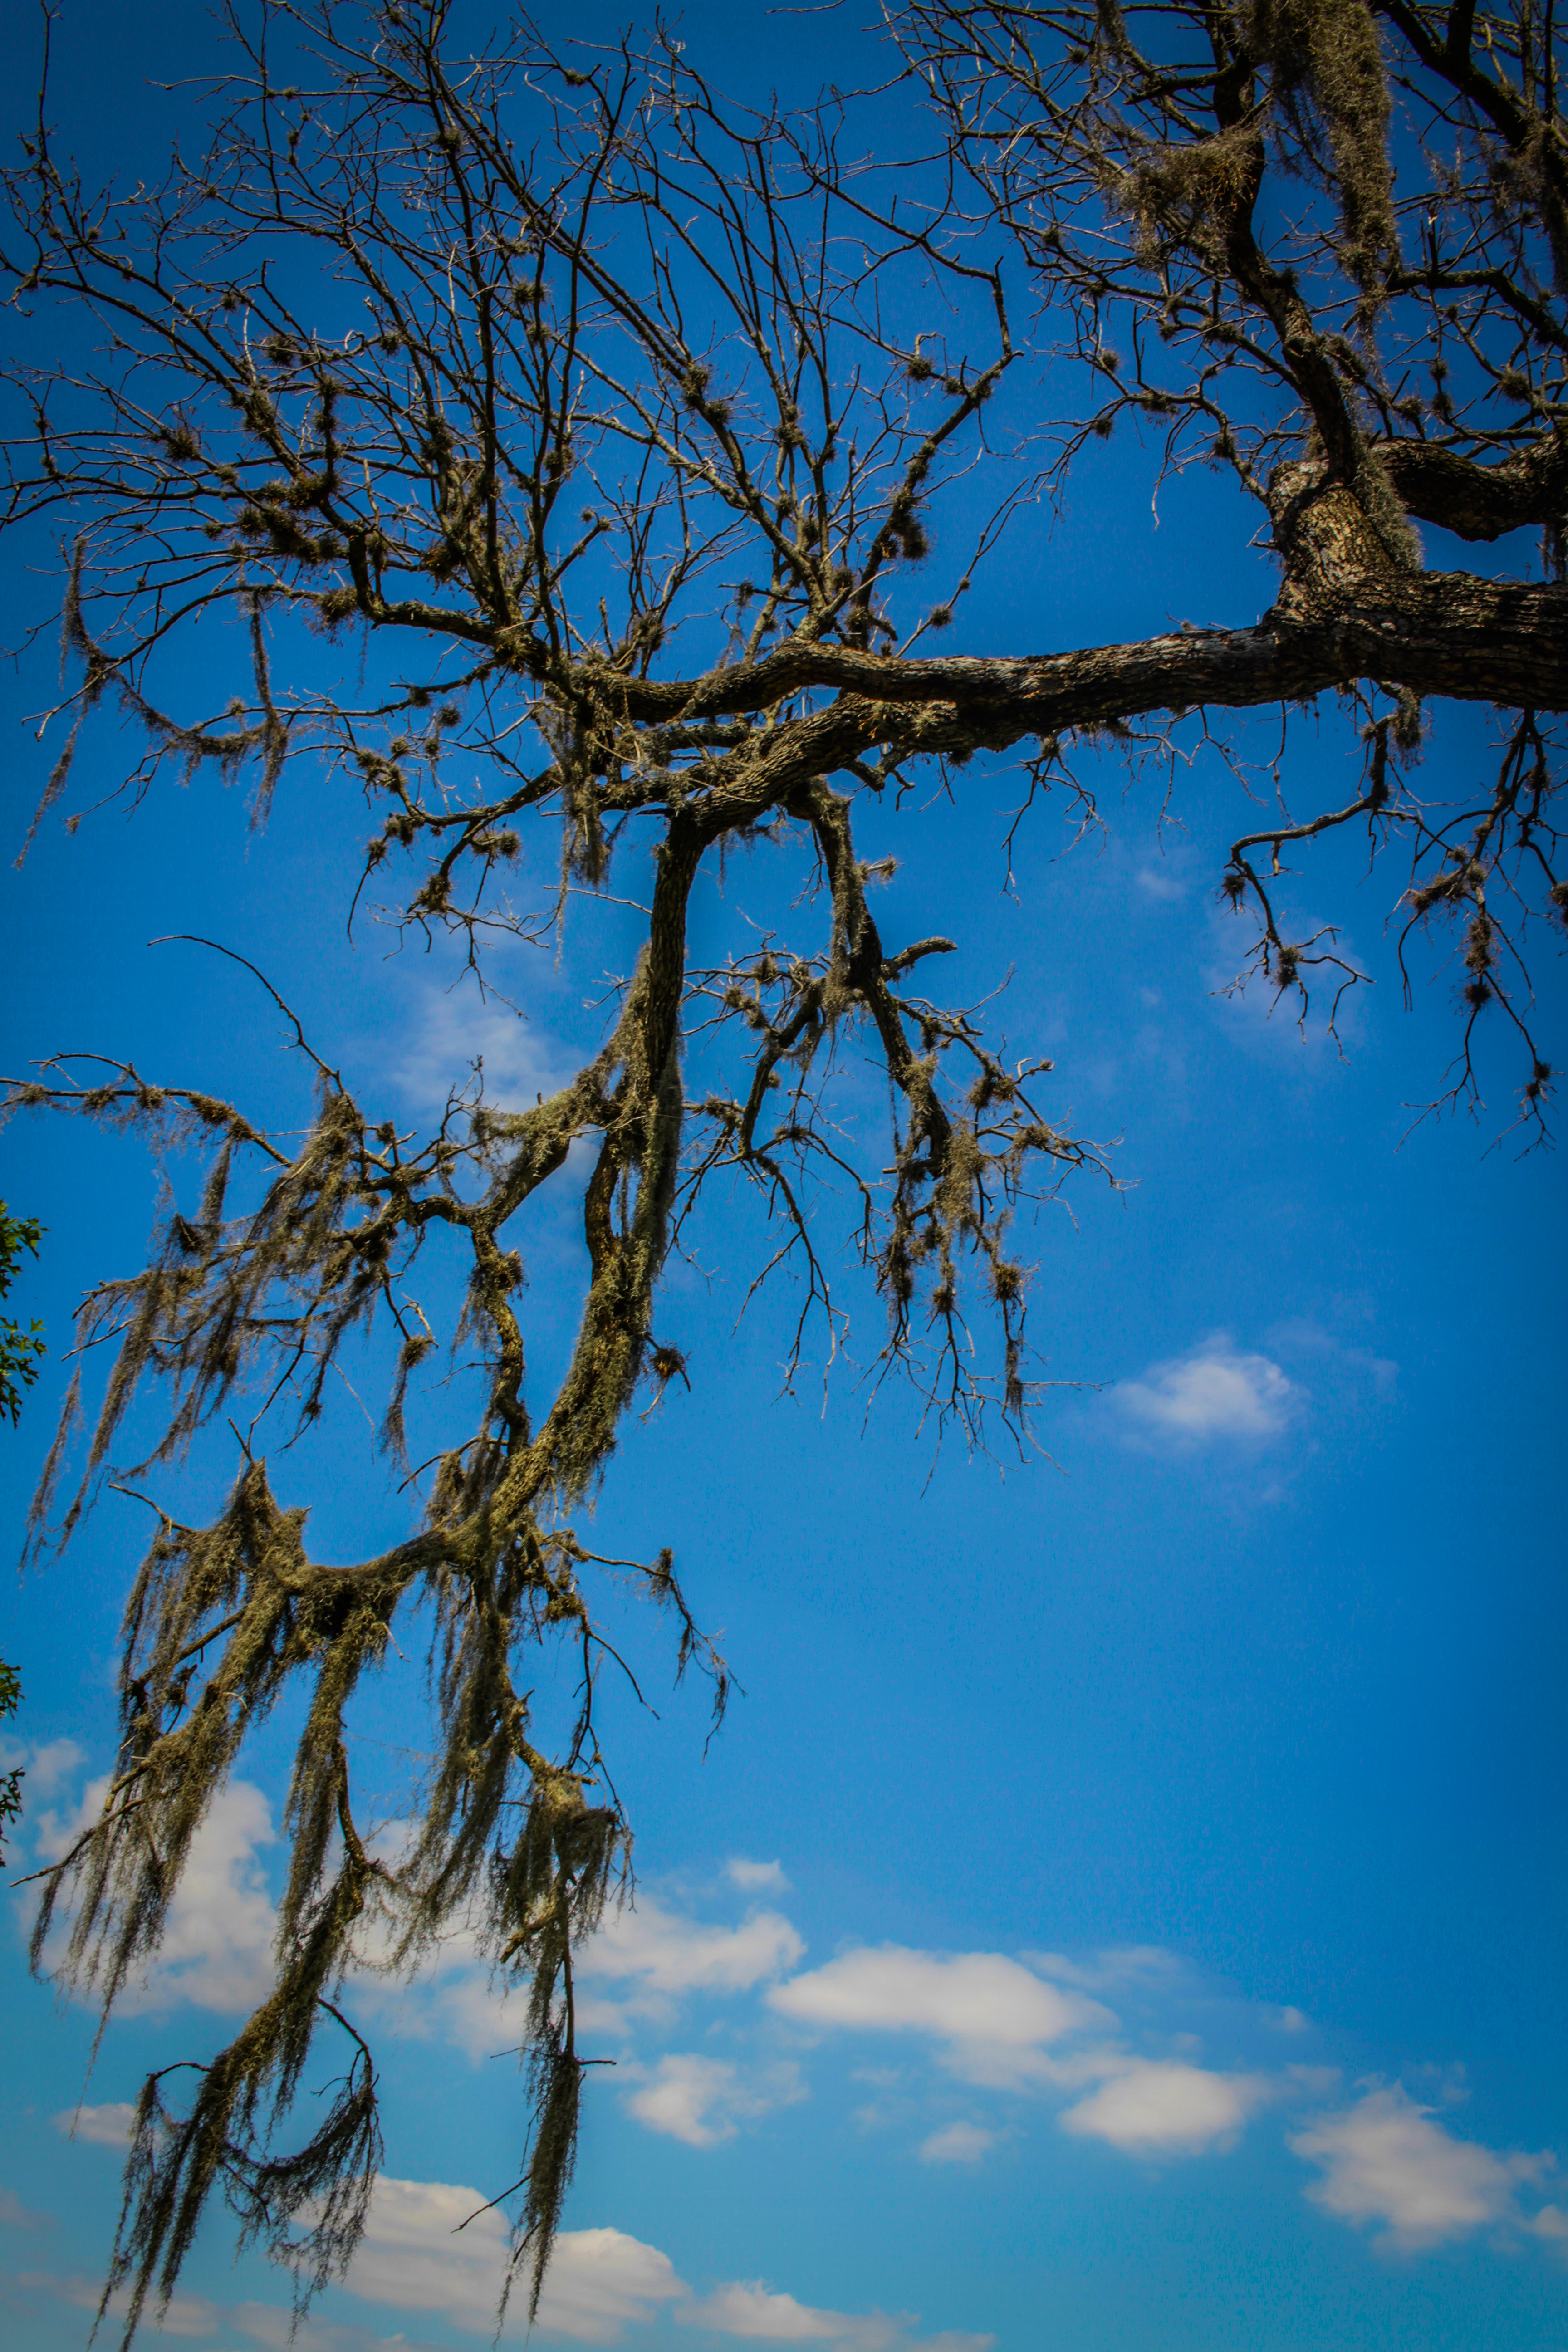
trees, tree, sky, branch, blue, woody plant, plant, azure, daytime, twig, cloud, trunk, spring, plant stem, electric blue, reflection, winter